List of birds of Brazil

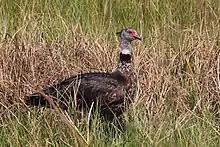
Southern screamer

The screamers are a small family of birds related to the ducks. They are large, bulky birds, with a small downy head, long legs, and large feet which are only partially webbed. They have large spurs on their wings which are used in fights over mates and in territorial disputes.